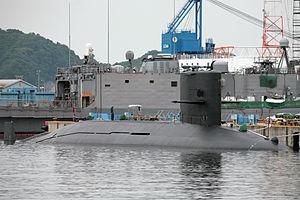
La base navale de Yokosuka se situe dans le quartier de Dobuita dans la ville japonaise de Yokosuka dans la préfecture de Kanagawa, située à l'entrée de la baie de Tokyo.